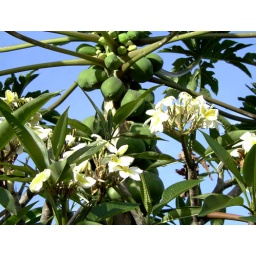
Hawaiian flowers and fruits by the roadside